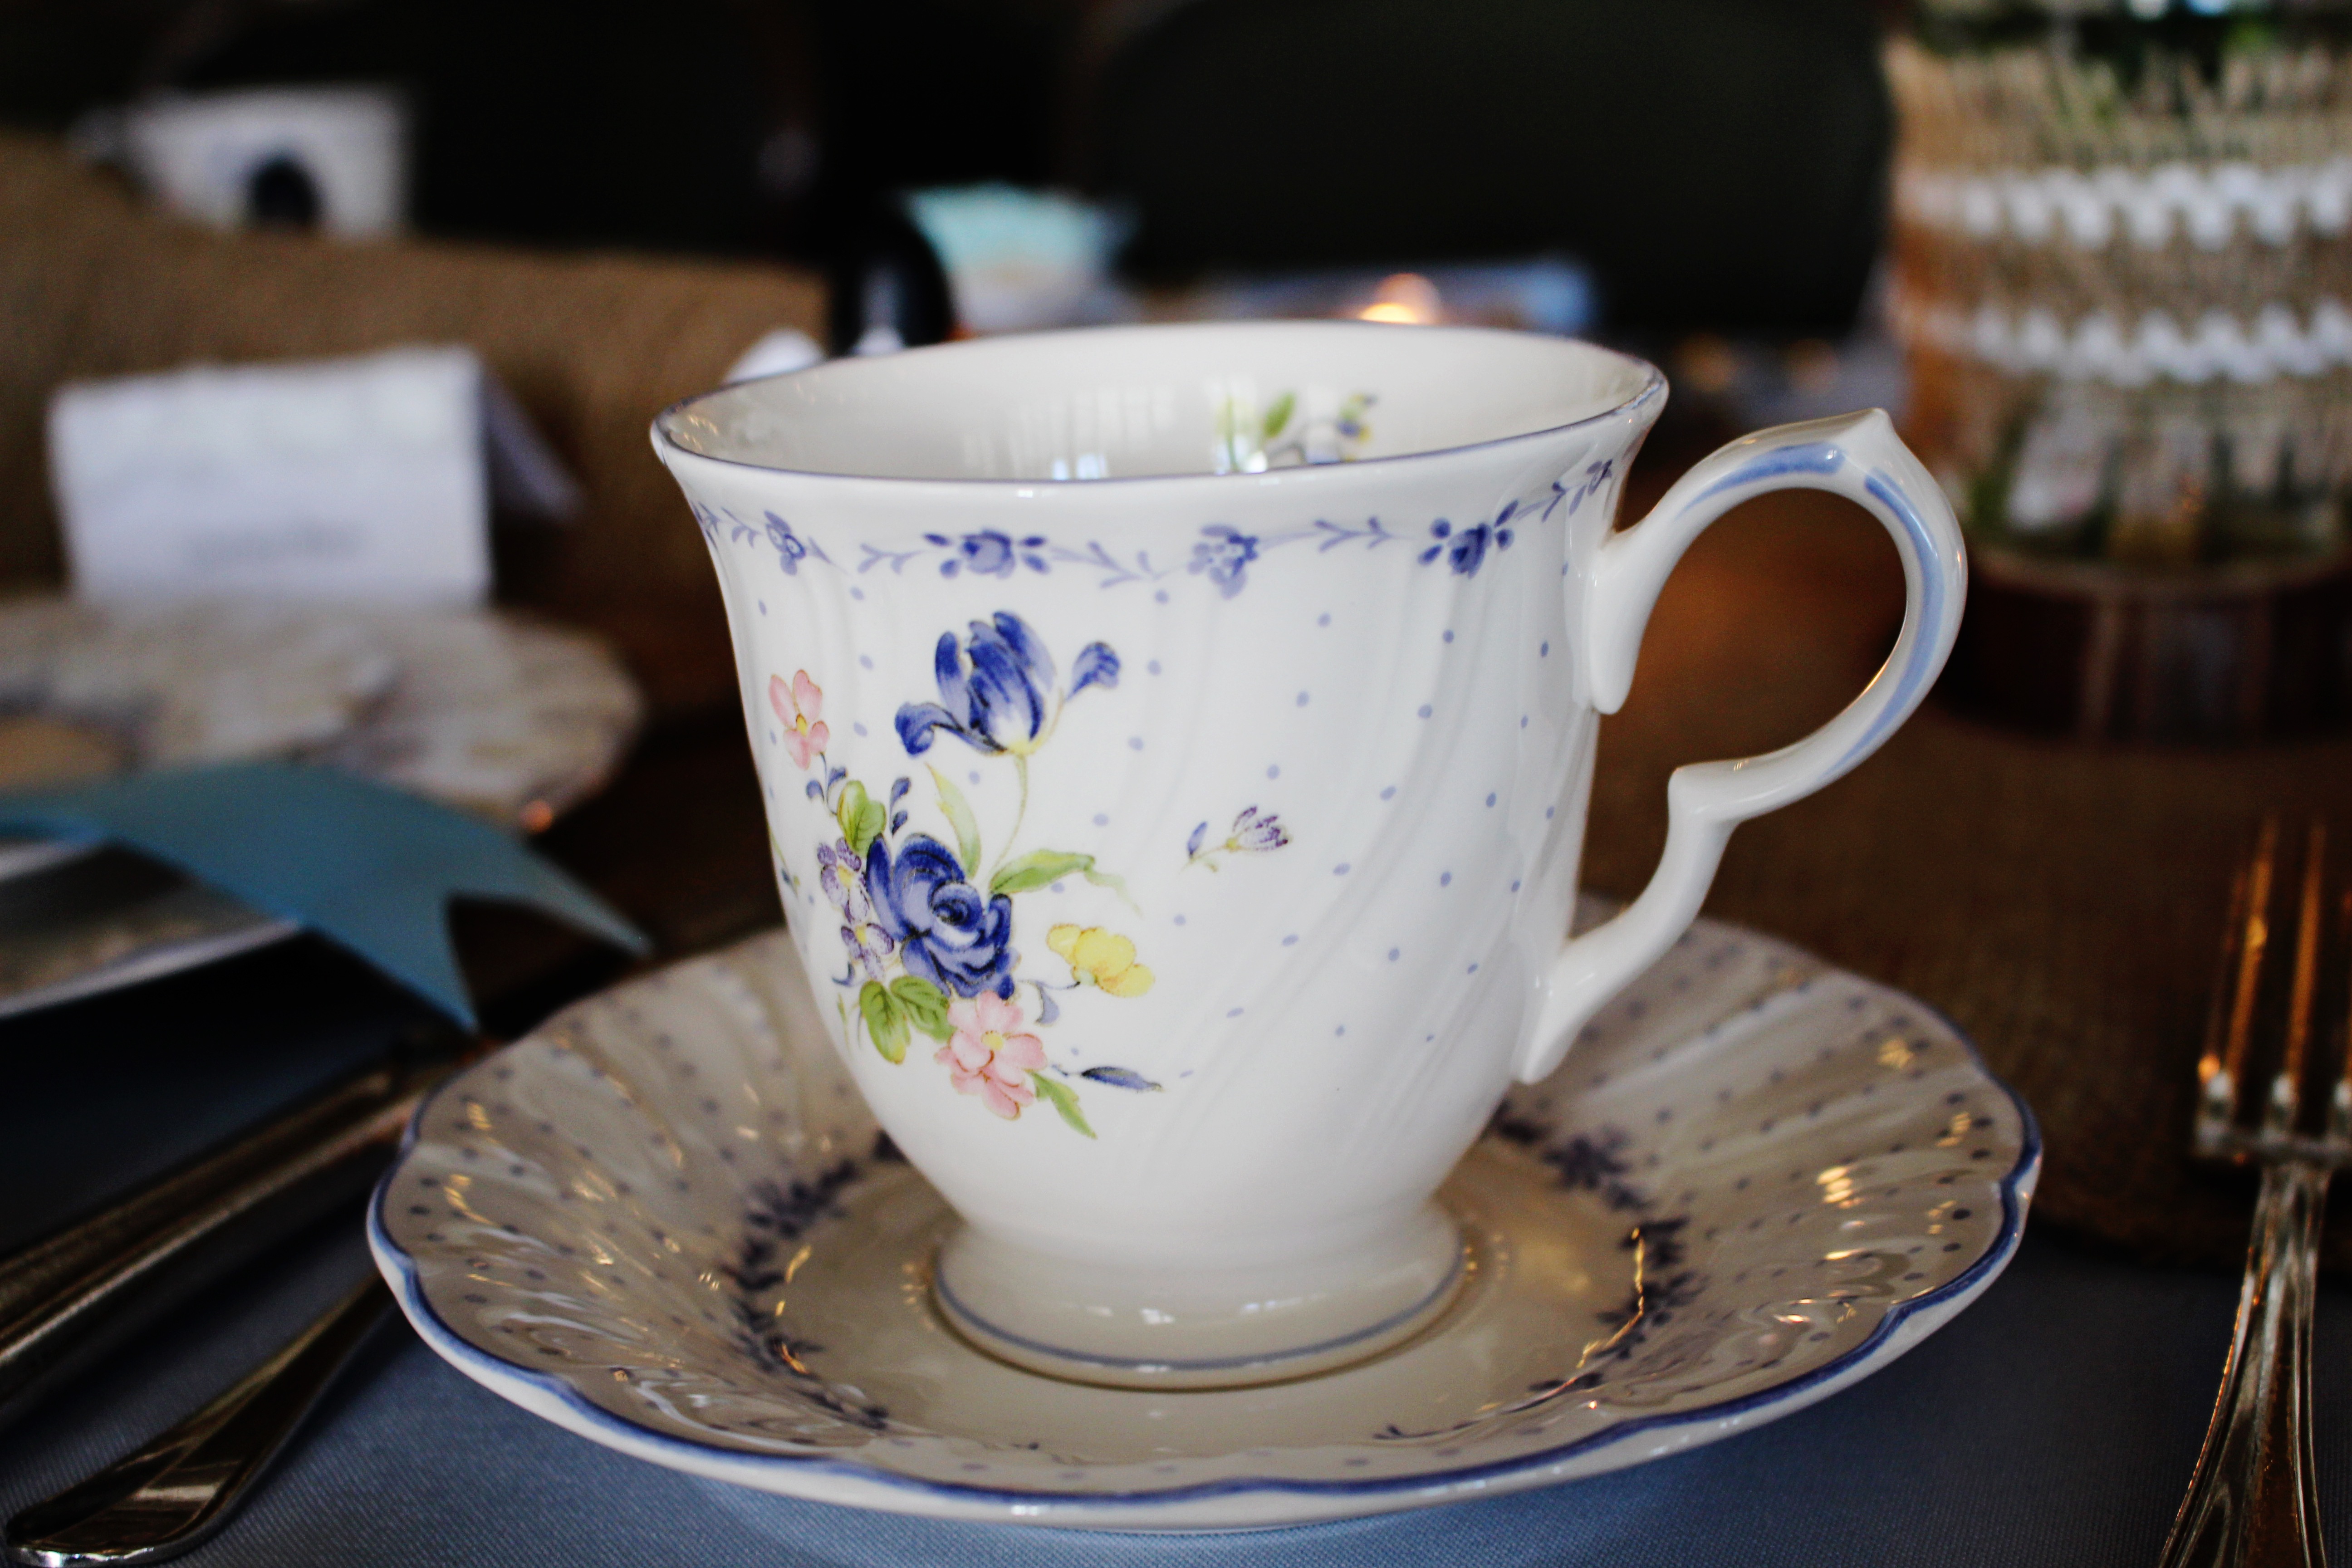
table, tea, morning, cup, meal, drink, breakfast, lighting, coffee cup, tea cup, porcelain, traditional